Souk En Nhas

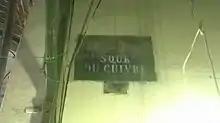
Metallic plaque of Souk En Nhas

The souk location is between the Kasbah Street and Souk El Grana.